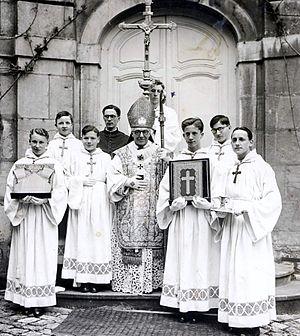
L'archevêque Maurice-Louis Dubourg en 1939.
Maurice-Louis Dubourg était un clerc franc-comtois de l'Église catholique romaine, prêtre chanoine diocésain, puis évêque de Marseille de 1928 à 1936, et enfin archevêque de Besançon de 1936 à 1954. Durant la Seconde Guerre mondiale, il reconnut la légitimité et les valeurs du régime instauré par le chef de l'État français, le maréchal Philippe Pétain, mais se montra soucieux du sort des réfugiés espagnols et des travailleurs soumis au Service du travail obligatoire. Il fut, après-guerre, à l'origine de la création du monument votif de Notre-Dame de la Libération sur la colline des Buis, à Besançon, et soutint également les innovations d'art sacré au sein du diocèse bisontin.